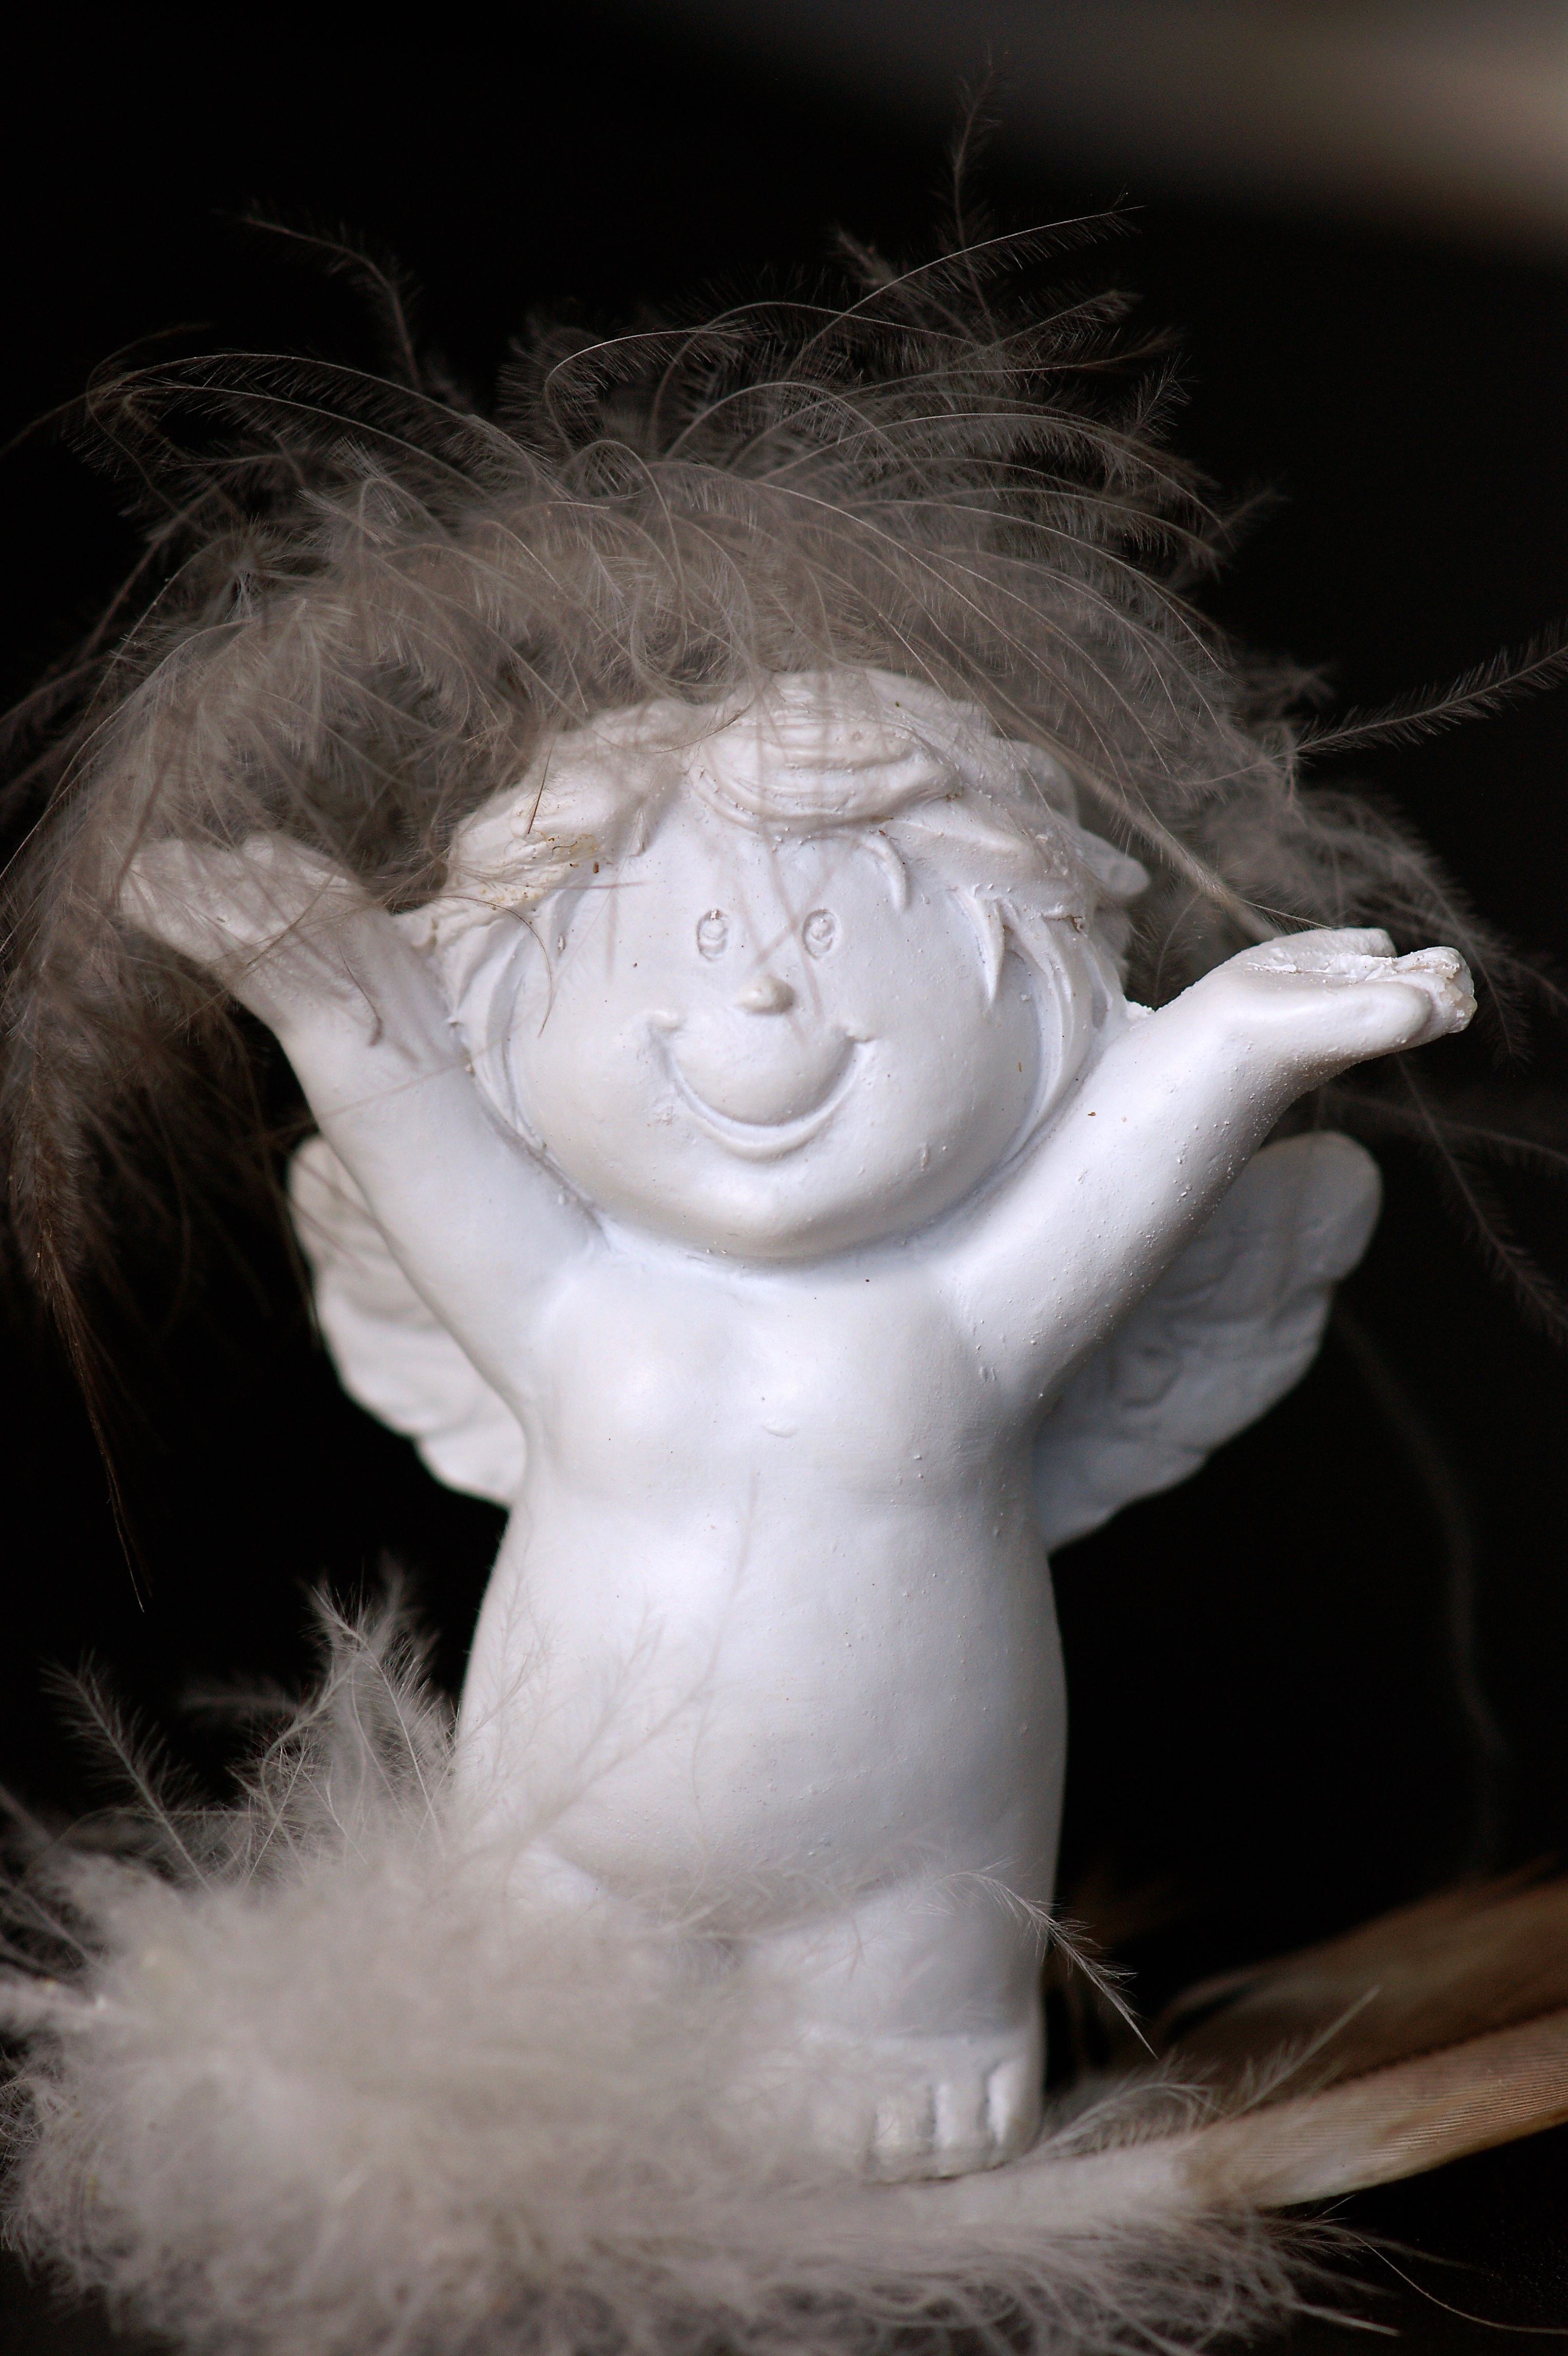
black and white, white, photography, statue, serene, monochrome, toy, feather, laugh, close up, cheerful, face, sculpture, angel, fun, happy, eye, bright, head, skin, funny, beauty, joy, fluff, mood, emotions, tender, pleasure, optimism, delight, smiley, guardian angel, smilies, frohsinn, lust for life, fictional character, monochrome photography